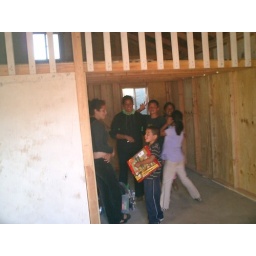
building houses in tijuana 17